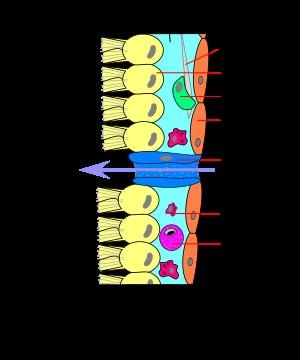
L'asconoïde est l'une des trois formes corporelles possible chez les éponges. L'expression « éponges de type Ascon » est aussi utilisée, mais il ne s'agit que d'un critère anatomique ne correspondant pas à une réalité taxinomique. Aussi appelé Le plan asconoïde est caractérisé par des animaux sans forme corporelle définie. Une seule couche de choanocytes tapisse le spongocoele, dans lequel l'eau pénètre directement par les pores inhalants des porocytes. Ce type de plan ne se retrouve que chez les petites éponges, car il est peu efficace; en effet, la surface disponible couverte de choanocytes ne peut satisfaire les besoins métaboliques d'un grand volume de cellules.
Les sclérocytes chez les éponges, en particulier les calcisponges, sont des cellules présentes dans la mésohyle qui élaborent les spicules calcaires.
Les éponges ou spongiaires sont des animaux formant l'embranchement basal des métazoaires. Elles sont définies comme des métazoaires sessiles à l'âge adulte. Elles possèdent un système aquifère permettant la circulation de l'eau. Il est composé de chambres choanocytaires reliées entre elles et au milieu extérieur par des pores inhalants et un pore exhalant. Ces chambres sont tapissées de choanocytes, qui sont des cellules flagellées caractéristiques des éponges. Les éponges possèdent deux couches de cellules : le pinacoderme qui se situe à l'extérieur et le choanoderme qui se situe à l'intérieur. Entre ces deux couches, des cellules mobiles se déplacent dans la mésohyle, matrice extracellulaire composé de collagène. Leur système nerveux est très primitif et diffus.